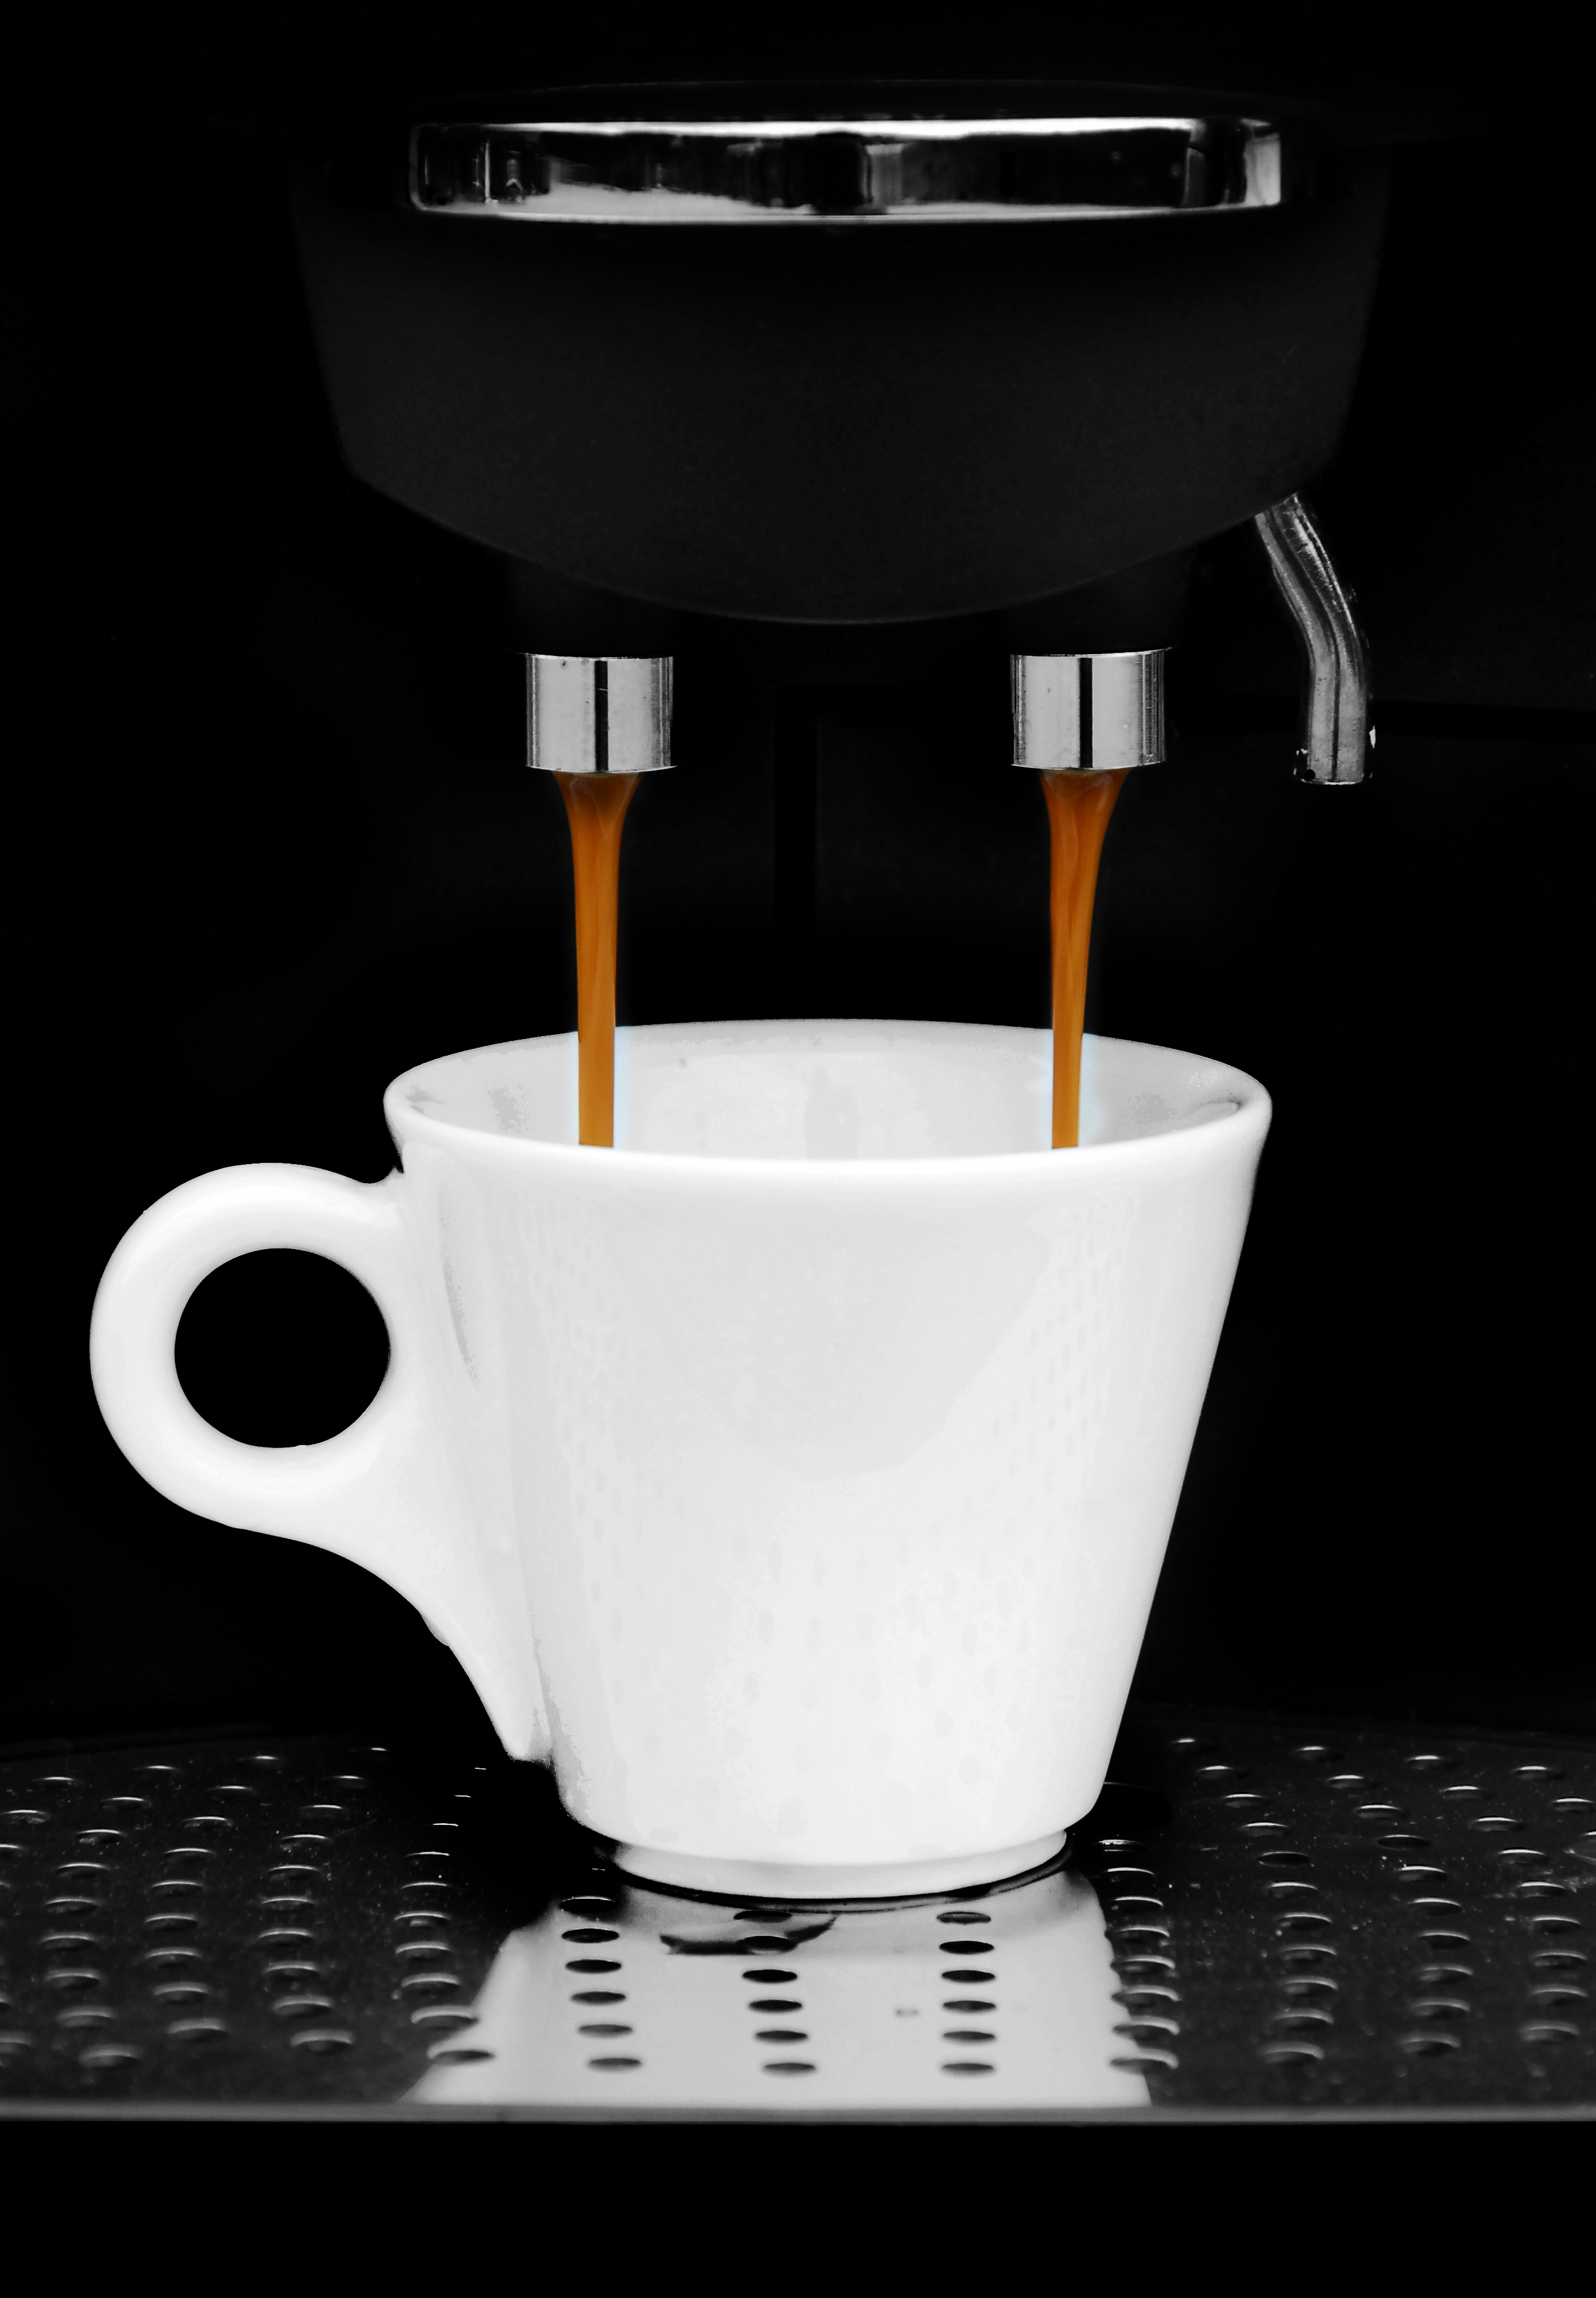
coffee, cup, coffee cup, small appliance, ristretto, espresso, espresso machine, caffeine, drinkware, still life photography, home appliance, tableware, kitchen appliance, drink, teacup, serveware, caff macchiato